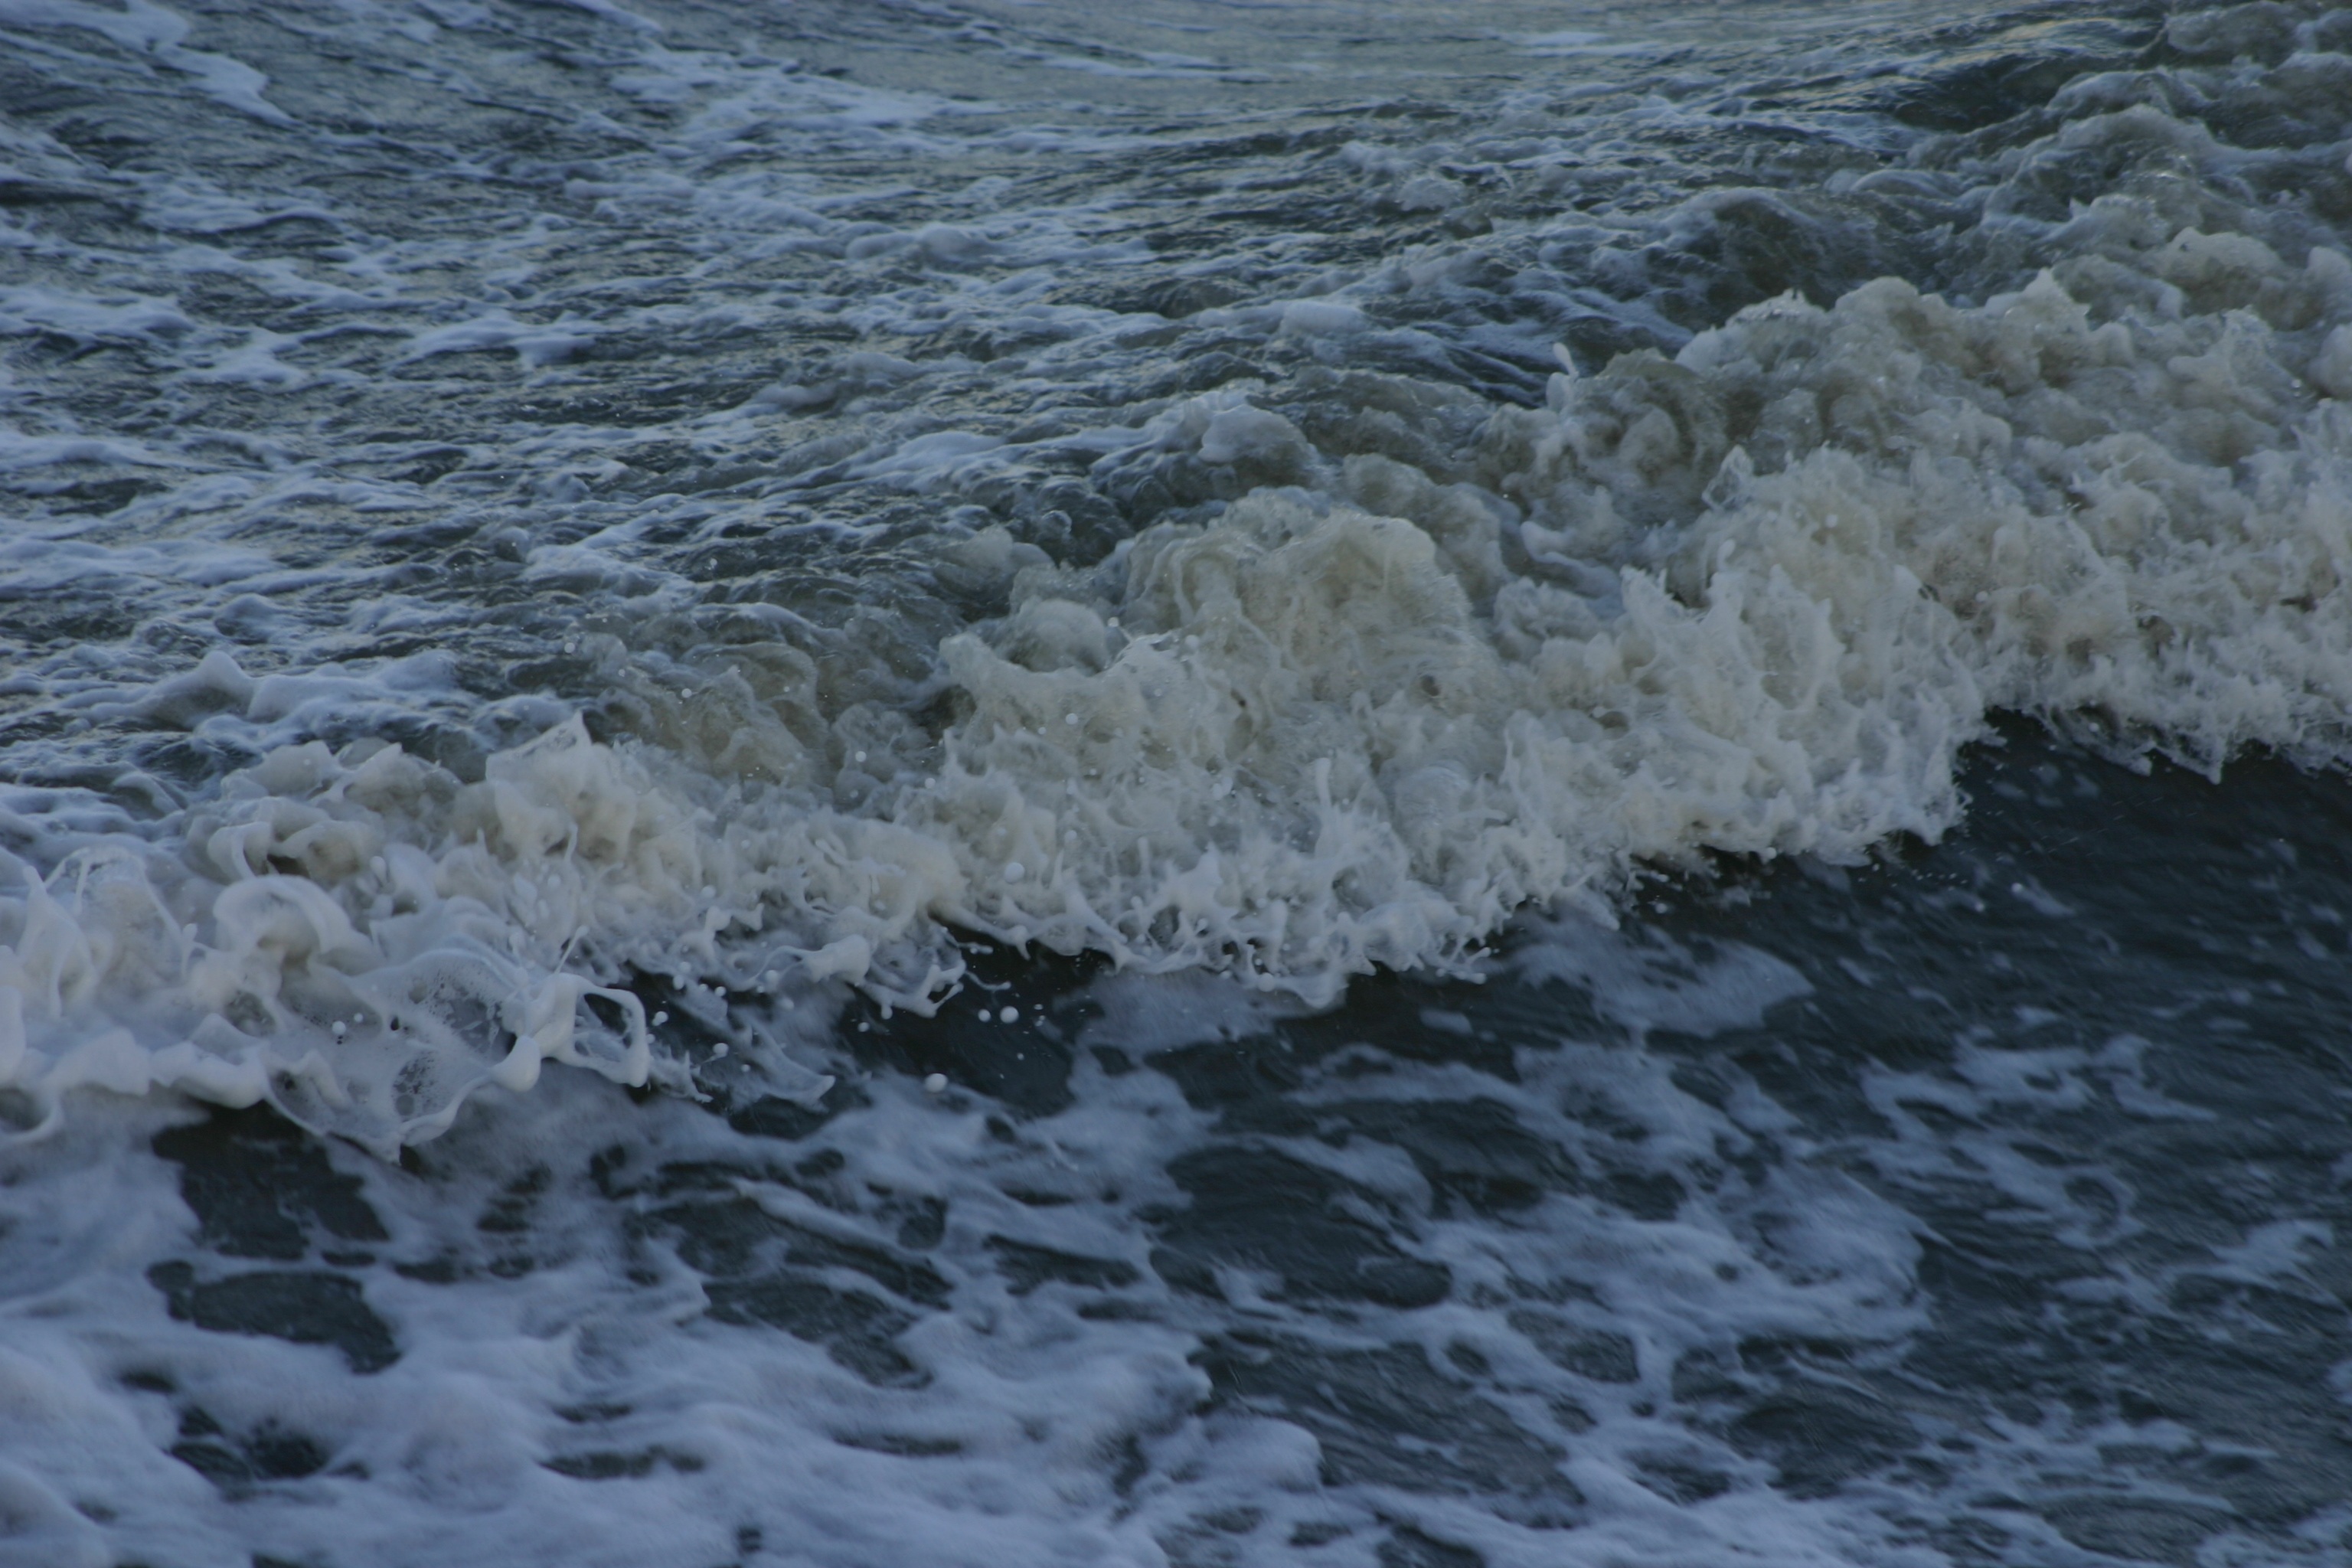
sea, coast, water, ocean, snow, shore, wave, river, ice, weather, holiday, rapid, island, waves, freezing, ameland, arctic ocean, geological phenomenon, wind wave